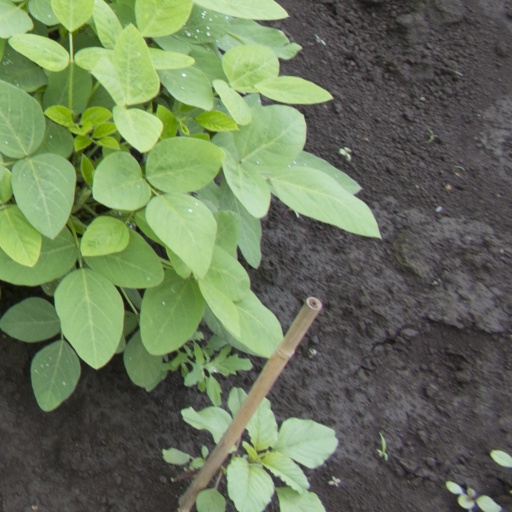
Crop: soybean